Question: Where is this taken?
Tambaya: Ina aka ɗauki hoton?
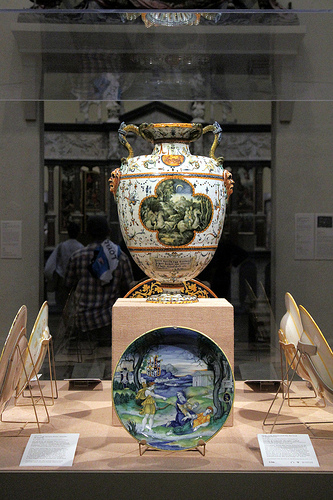
Answer: In a shop.
Amsa: A shago.